Sky position (RA, Dec in degrees): 212.888, 2.446
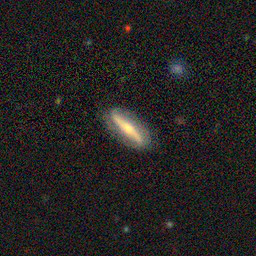
Galaxy morphology: Edge-on Galaxies with Bulge